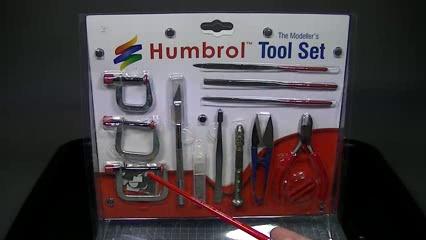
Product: Humbrol AG9150 The Modeller's Tool Set
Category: Toys & Games | Hobbies | Hobby Building Tools & Hardware | Hobby Tool Sets
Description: Craft Tweezer.
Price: $14.99
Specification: ProductDimensions:9x10x4inches|ItemWeight:4.8ounces|ShippingWeight:5ounces(Viewshippingratesandpolicies)|DomesticShipping:ItemcanbeshippedwithinU.S.|InternationalShipping:ThisitemcanbeshippedtoselectcountriesoutsideoftheU.S.LearnMore|ASIN:B0018OIS3S|Itemmodelnumber:AG9150|Manufacturerrecommendedage:8yearsandup